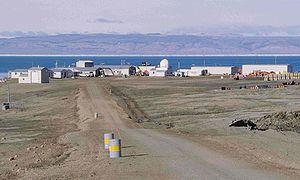
Eureka est une petite base de recherche arctique et une station météorologique canadienne sur l'Île d'Ellesmere dans le territoire du Nunavut. Elle est la deuxième communauté la plus nordique au monde après Alert, base située sur la même île. En 2005, huit personnes y vivent en rotation pour opérer les différentes installations.